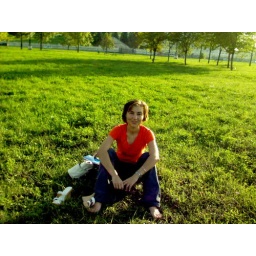
bare feet in the grass